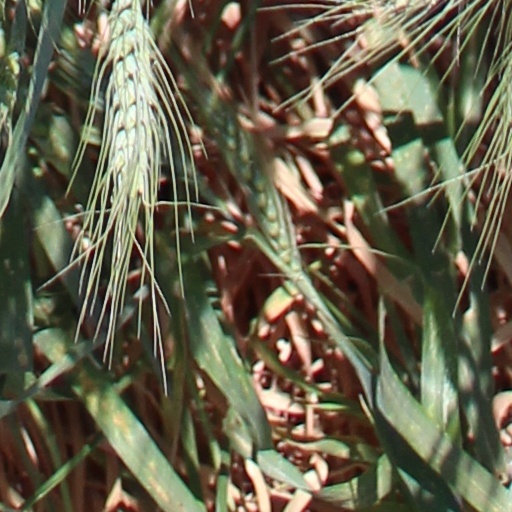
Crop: wheat